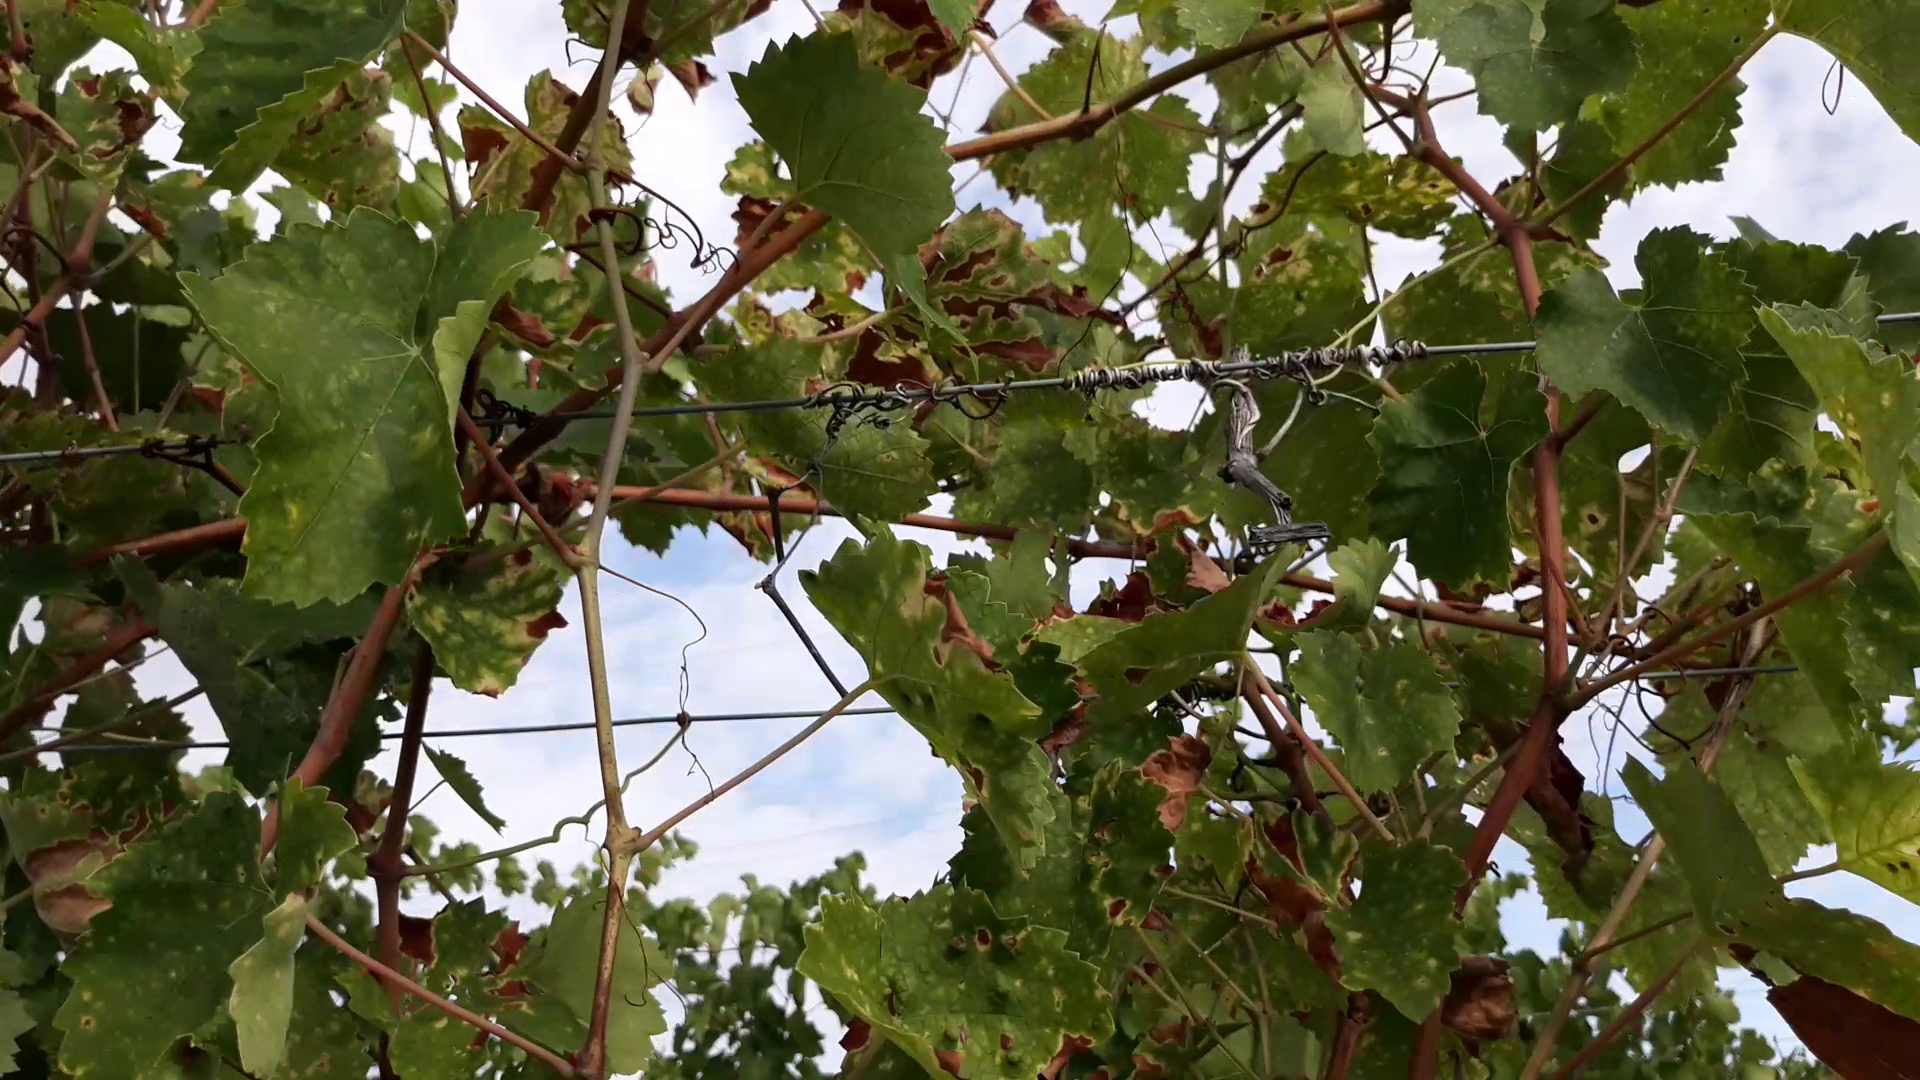
Label: esca